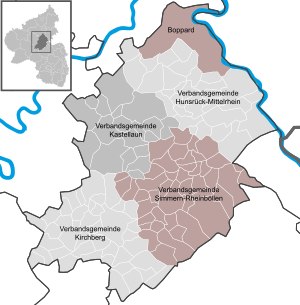
Rhein-Hunsrück-Kreis / Byer og kommuner
Verbandsgemeinden i landkresien
Rhein-Hunsrück-Kreis er en landkreis i delstaten i Rheinland-Pfalz i Tyskland.